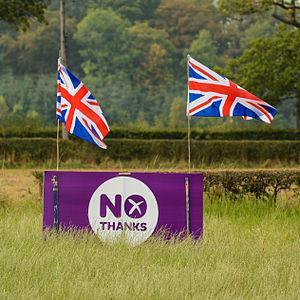
Le référendum sur l'indépendance de l'Écosse s'est déroulé le jeudi 18 septembre 2014, conformément à l'accord d'Édimbourg signé le 15 octobre 2012 par le Premier ministre britannique David Cameron et le Premier ministre écossais Alex Salmond. La question posée aux Écossais était « Should Scotland be an independent country? », c'est-à-dire en français « L'Écosse devrait-elle être un pays indépendant ? ».